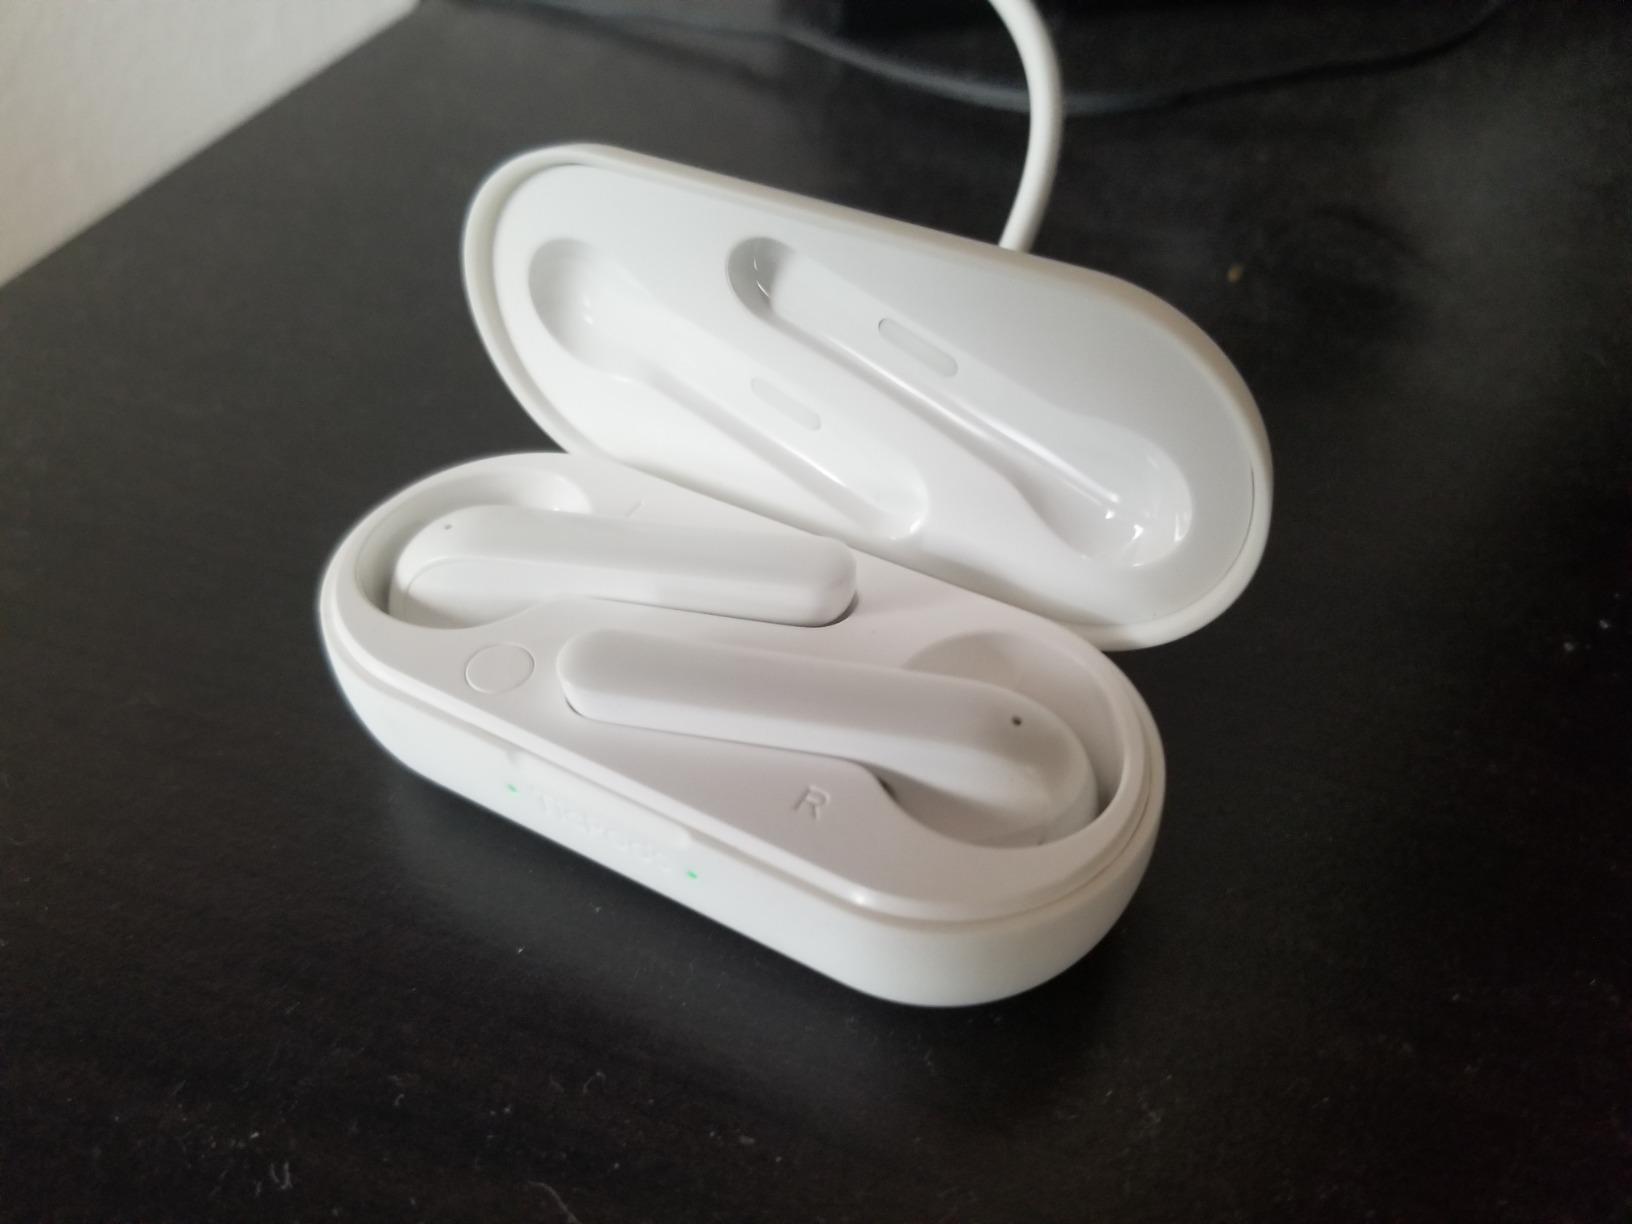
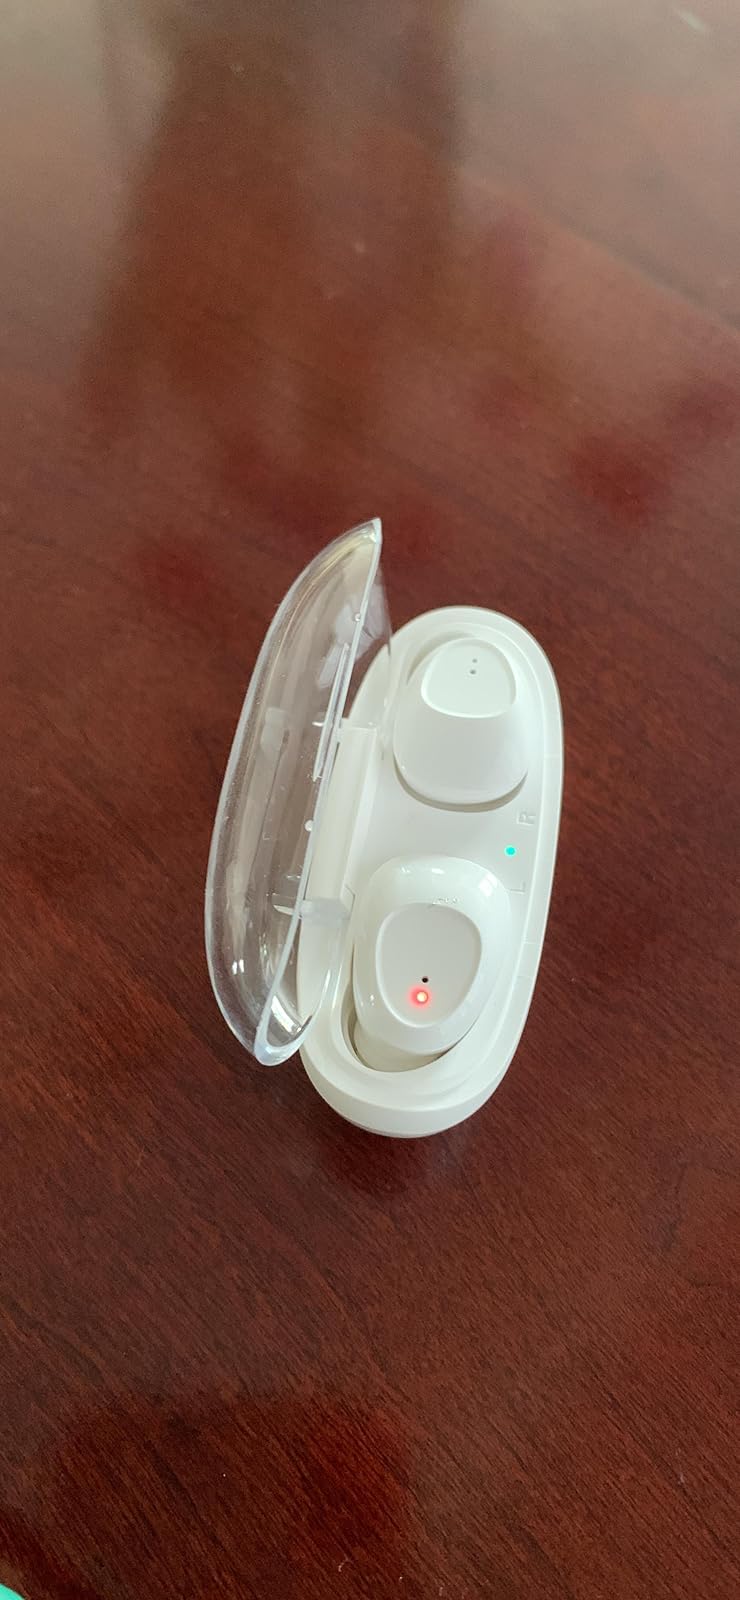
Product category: earbuds
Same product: no